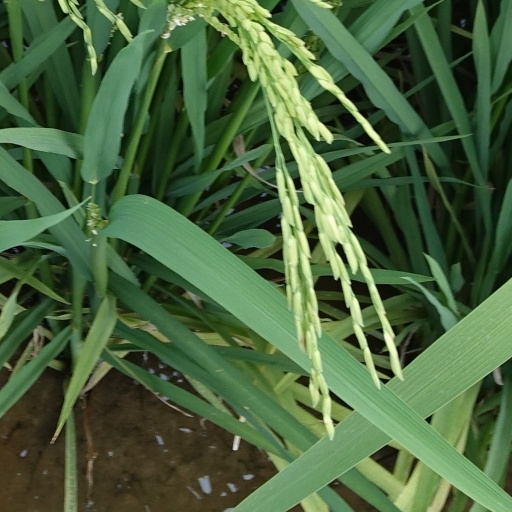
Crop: rice